Jonathan Samuel

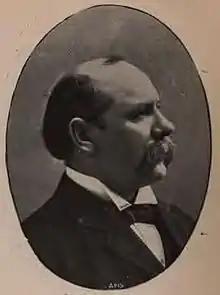
Jonathan Samuel

Jonathan Samuel (28 February 1853 – 22 February 1917) was a British manufacturer and Liberal Party politician.